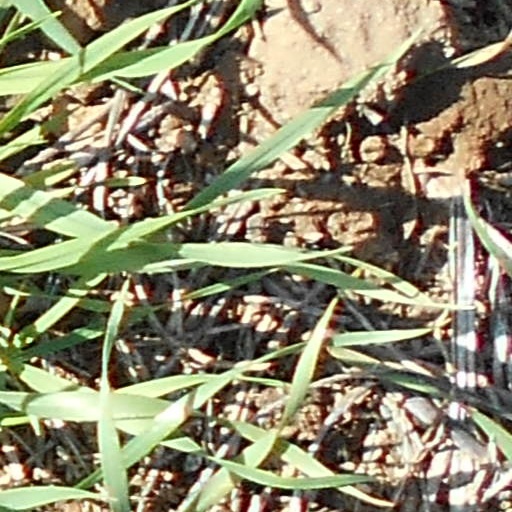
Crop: wheat